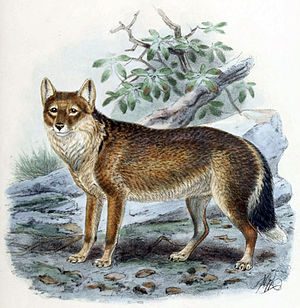
Falklandsulv
Illustration af John Gerrard Keulemans.
Illustration af John Gerrard Keulemans.
Falklandsulven levede på Falklandsøerne og uddøde i 1876. Man har tidligere ment at den var tæt beslægtet med Lycalopex og Andesræven, men DNA-undersøgelser har ændret på denne opfattelse. Man mener nu, at Falklandsulven er nærmere beslægtet med mankeulven, og at den er vandret til Falklandsøerne under den seneste istid for cirka 16.000 år siden. Falklandsulven var det eneste pattedyr på Falklandsøerne i tidsperioden. Dens tamme natur gjorde det let for de første ankommende til øerne, at jage den til dens udslettelse.